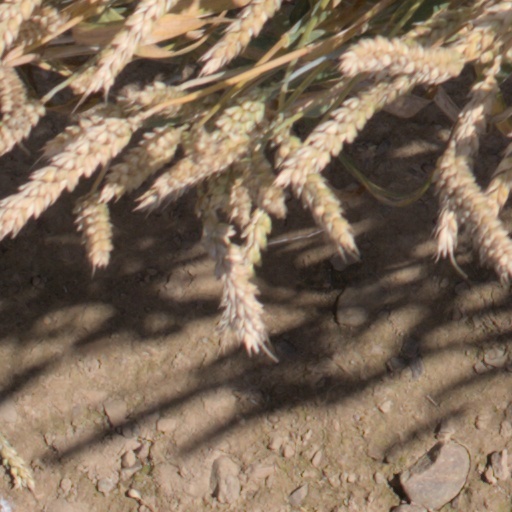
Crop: wheat